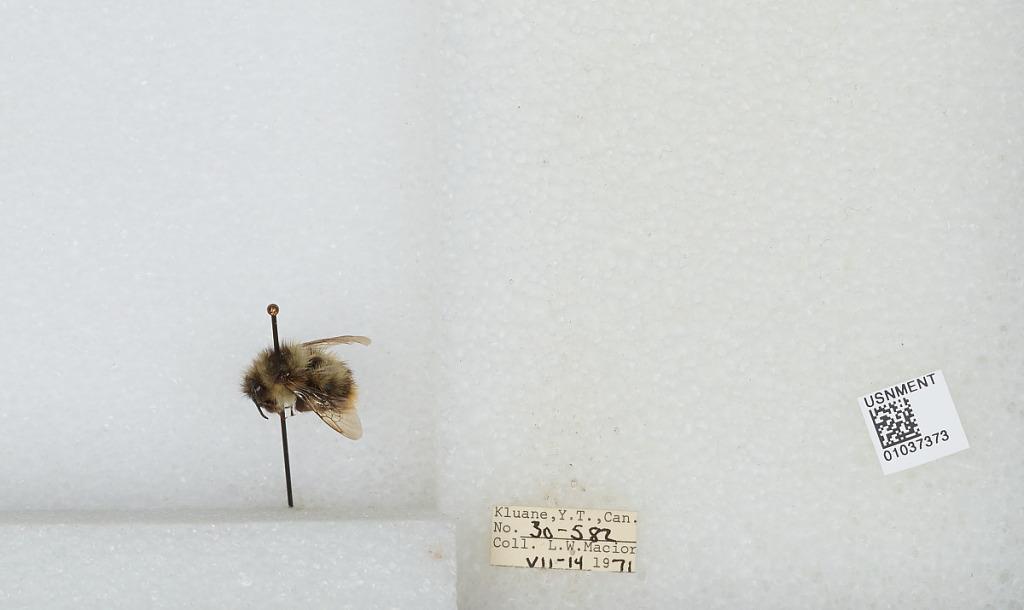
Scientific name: Bombus (Pyrobombus) mixtus Cresson
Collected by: L. Macior
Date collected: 1971-7-14
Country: Canada
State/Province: Yukon Territory
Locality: Kluane
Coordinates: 60.75, -139.5